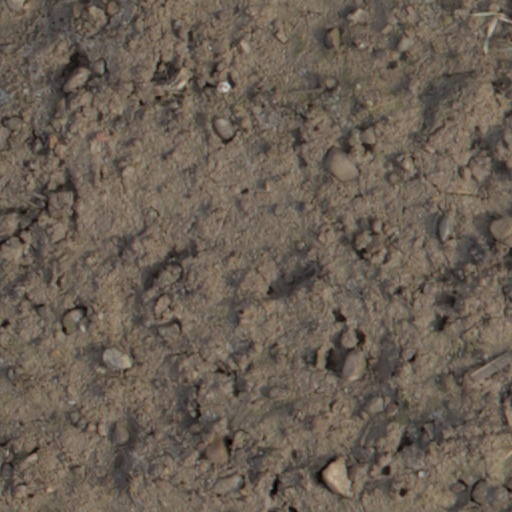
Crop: wheat